Javad Foroughi

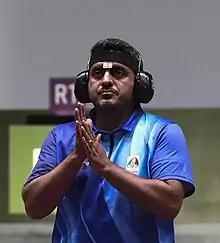
Foroughi at the 2020 Summer Olympics

Javad Foroughi (born 11 September 1979) is an Iranian sport shooter, born in Dehloran. He represented Iran at the 2020 Summer Olympics in Tokyo, competing in Men's 10 metre air pistol and in Mixed 10 metre air pistol team.